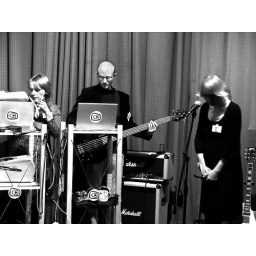
Mike plays the guitar in Senster dress rehearsal